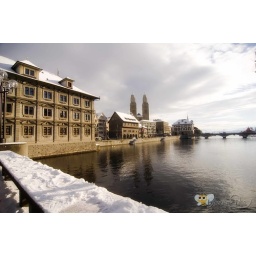
Spent several hours just walking around Zurich, mainly around the river heading towards the lake. It's was nice...and cold.